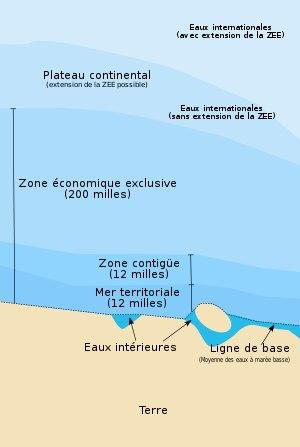
Dans cette zone, définie par l'article 76 de la Convention des Nations unies sur le droit de la mer signée en 1982 à Montego Bay, les États côtiers disposent de droits souverains sur l'exploitation des ressources du sol et du sous-sol des fonds marins.
La superficie de la France est la mesure physique de l'aire des espaces sous souveraineté nationale. Ces espaces peuvent être terrestres, délimités par des frontières terrestres ou par des côtes, ou maritimes, délimités par des lignes caractérisant le type d'espace et les droits associés. Ces frontières terrestres ou maritimes résultent en principe d'accords ou de traités internationaux, mais de nombreuses limites sont encore à ce jour contestées par certains États riverains.
Les eaux territoriales ou mer territoriale sont la partie de mer côtière sur laquelle s'étend la souveraineté d'un État côtier. Sa largeur maximale est fixée à 12 milles marins par la Convention des Nations unies sur le droit de la mer, ou résulte d'un partage médian du littoral pour les États voisins dont les côtes sont distantes de moins de 24 milles.
La Convention des Nations unies sur le droit de la mer a été créée en vertu de la résolution 3 067 (XXVIII) adoptée par l'Assemblée générale de l'Organisation des Nations unies le 16 novembre 1973. Elle peut contribuer à l'application de l'Objectif de développement durable nᵒ 14 : vie aquatique établi par l'ONU pour l'Agenda 2030 en 2015.
Une zone économique exclusive est, d'après le droit de la mer, un espace maritime sur lequel un État côtier exerce des droits souverains en matière d'exploration et d'usage des ressources. Elle s'étend à partir de la ligne de base de l'État jusqu'à 200 milles marins de ses côtes au maximum, au-delà il s'agit des eaux internationales. Le terme est parfois abusivement appliqué aussi aux eaux territoriales et aux extensions possibles du plateau continental au-delà de ces 200 milles marins. La confusion vient du fait que les zones de pêche sont définies par les limites extérieures des ZEE. Elles comprennent donc notamment les mers territoriales.
Plusieurs opinions légales à propos de l'abordage de la flottille pour Gaza ont été publiées à la suite de l'évènement. Des experts en droit international s'opposent quant à la légalité de l'action israélienne.
Une délimitation maritime a pour objet d'établir les frontières entre les zones maritimes sous la juridiction de deux ou plusieurs États côtiers. C'est aussi le résultat de cette opération.
Le droit de la mer est constitué par l’ensemble des règles relatives à l’utilisation des espaces maritimes, c’est-à-dire « les étendues d’eau salée, en communication libre et naturelle » par les sujets du droit international, au premier rang desquels figurent les États.